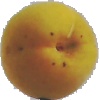
Label: Peach 2